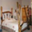
Label: bed